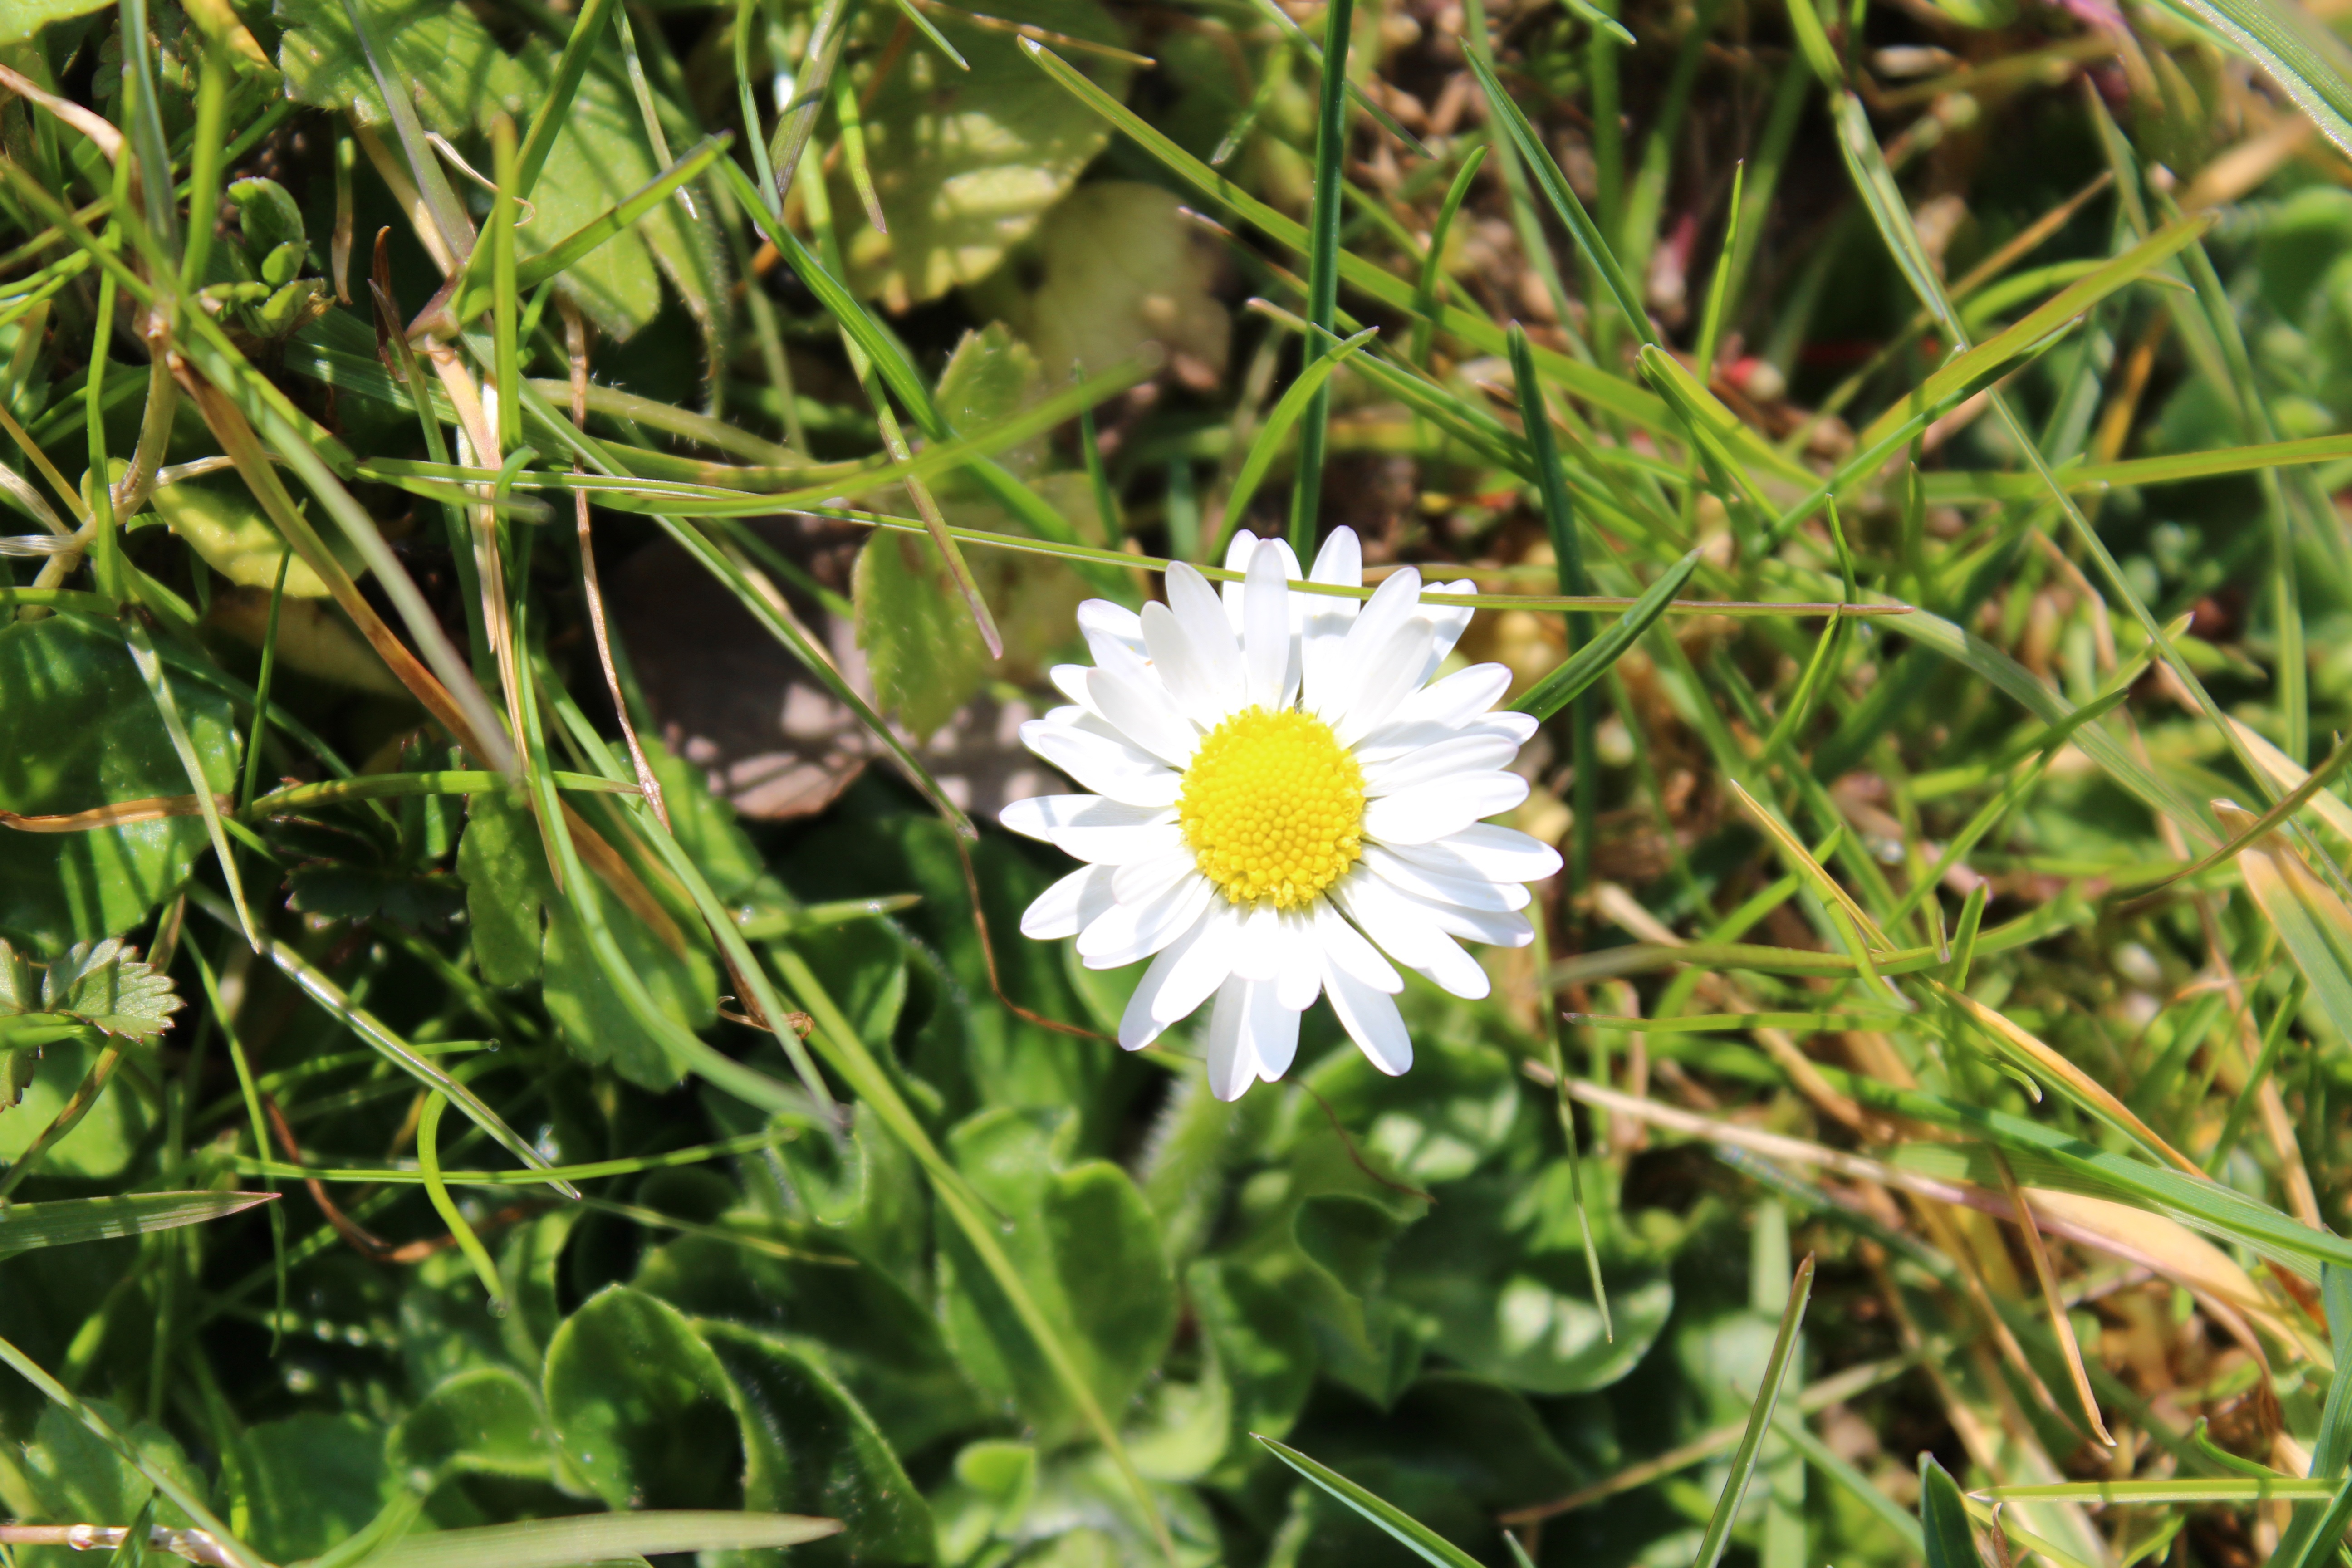
nature, grass, plant, white, field, lawn, meadow, flower, summer, daisy, spring, herb, botany, yellow, close, flora, wildflower, flowers, flower meadow, summer meadow, harbinger of spring, flowering plant, daisy family, oxeye daisy, annual plant, land plant, chamaemelum nobile, flatweed